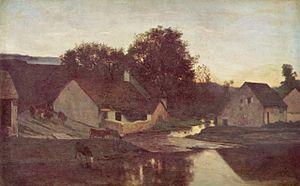
Optevoz est une commune française située dans le département de l'Isère, en région Auvergne-Rhône-Alpes.